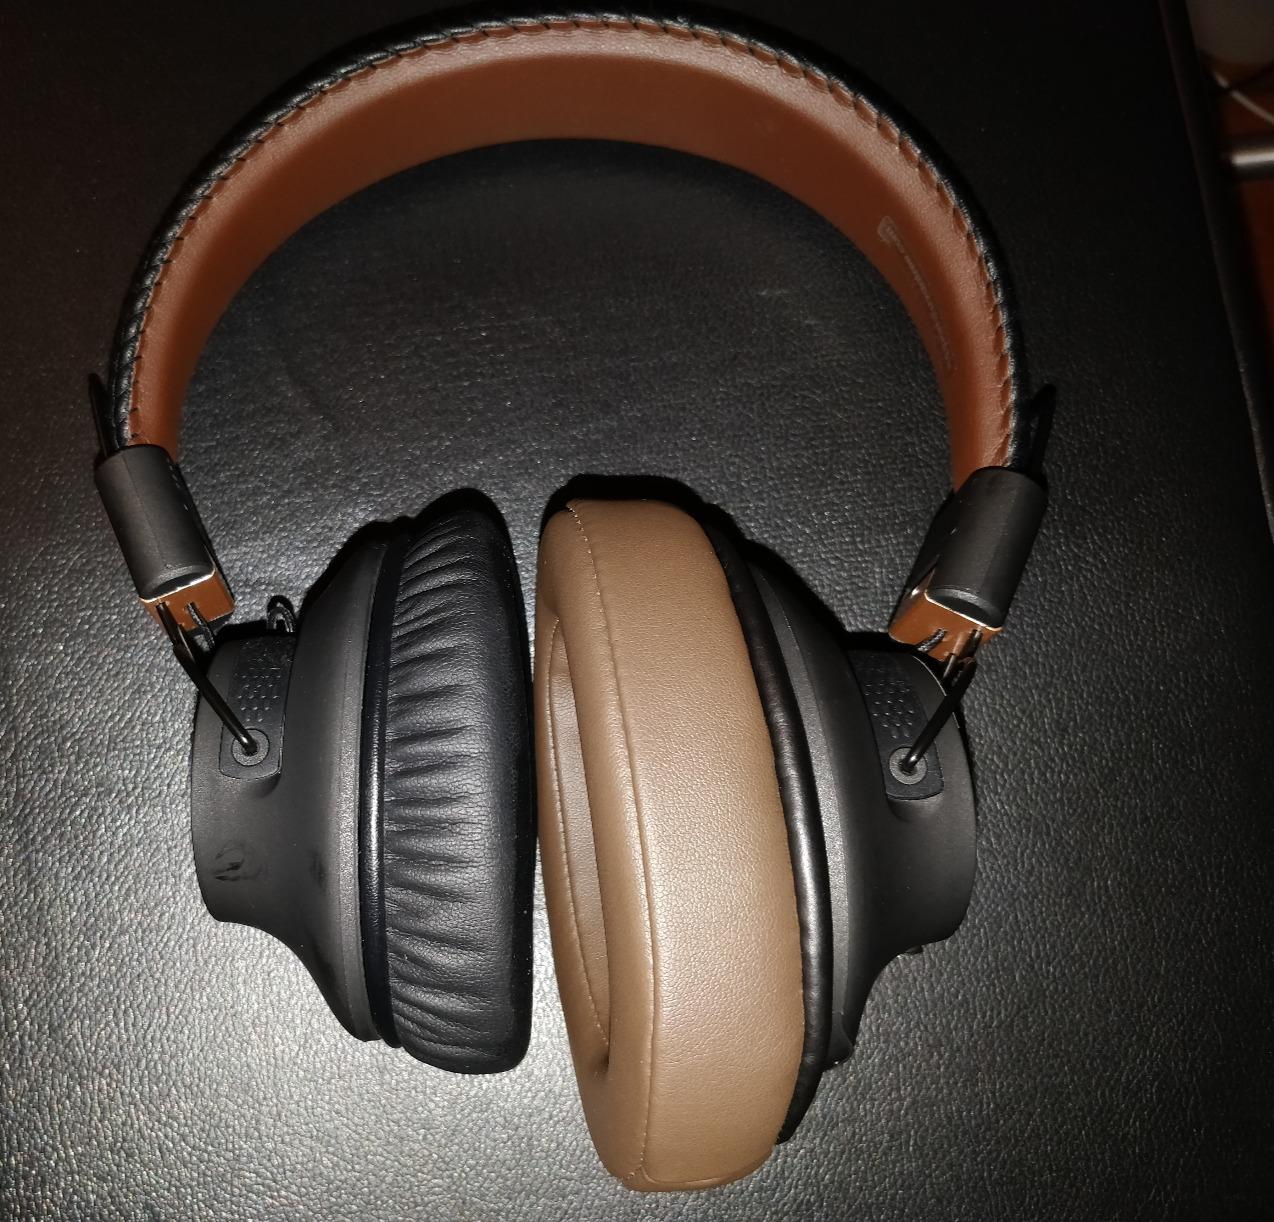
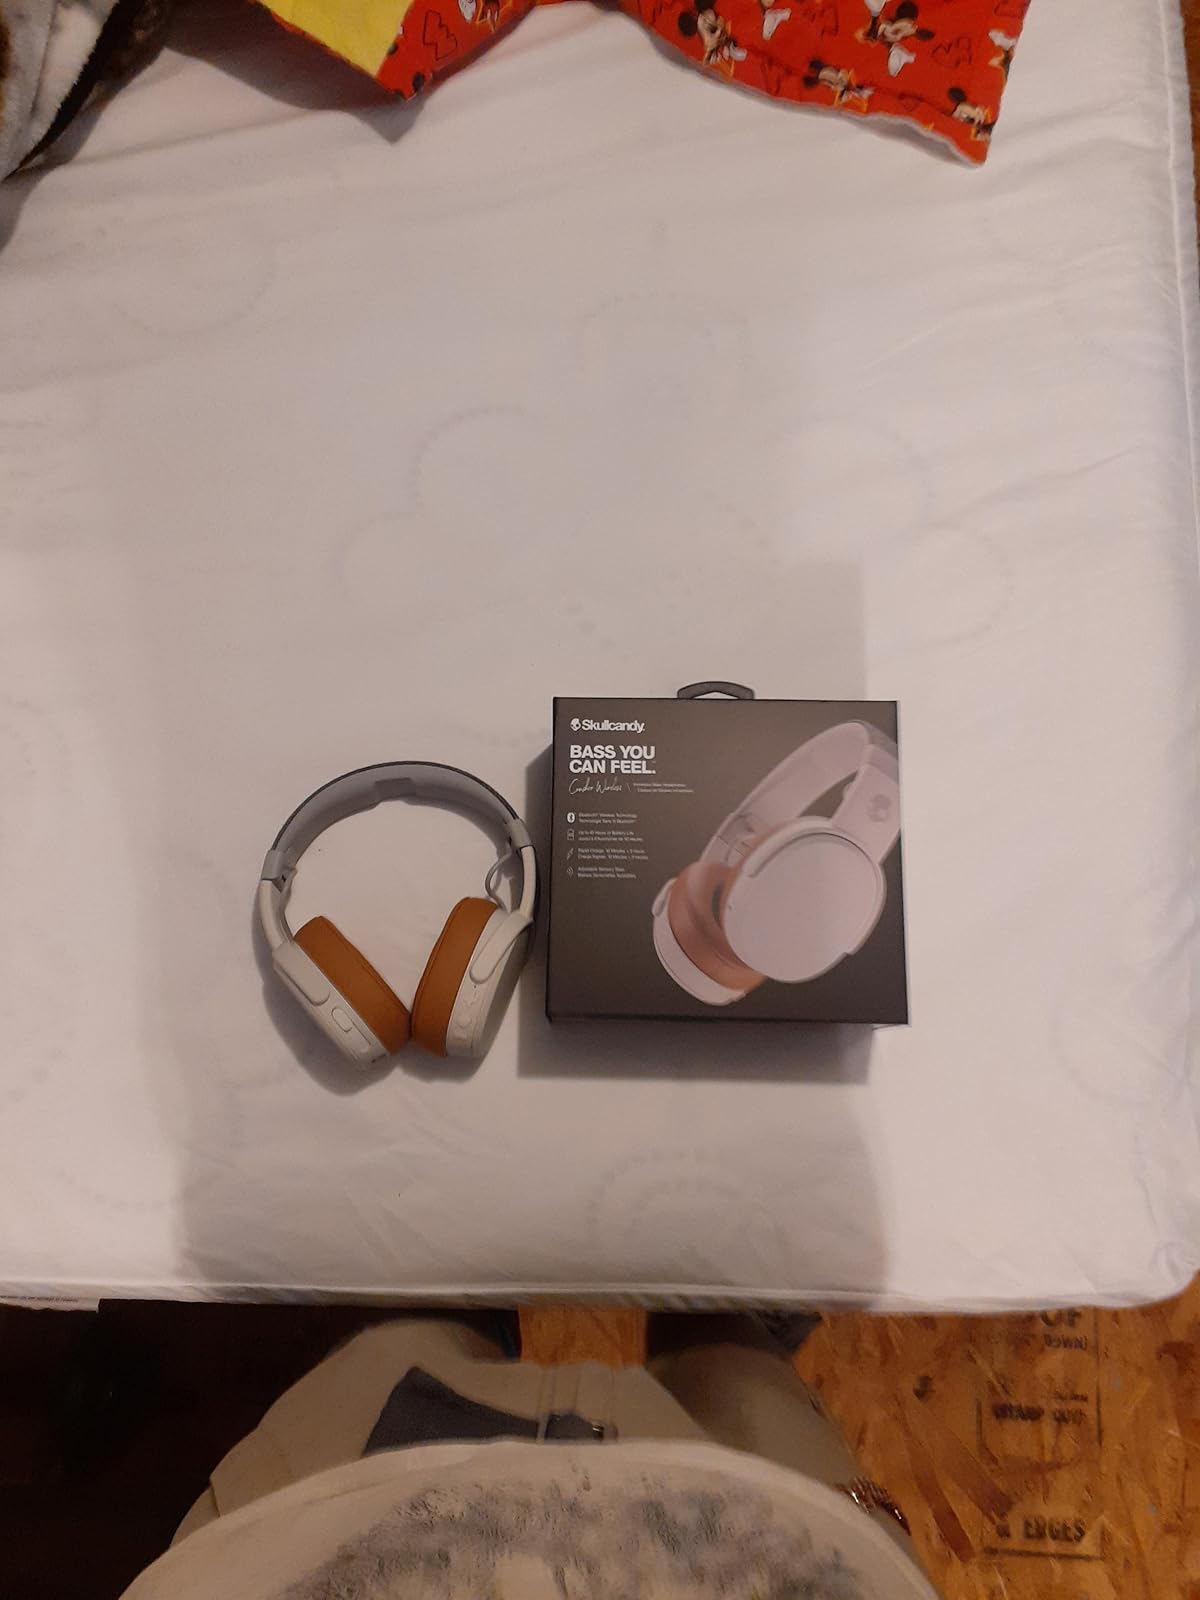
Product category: headphones
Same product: no